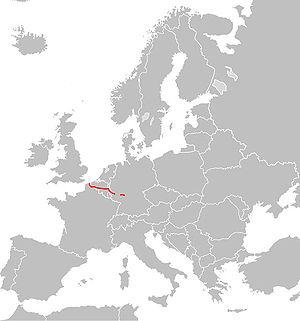
La route européenne 42 est une route reliant Dunkerque à Aschaffenbourg.